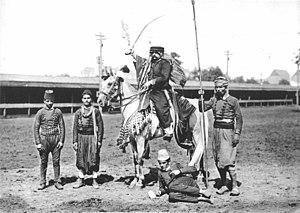
Homer Calvin Davenport est un caricaturiste, écrivain et éleveur de chevaux américain, né le 8 mars 1867 à Silverton et mort le 2 mai 1912 à New York.